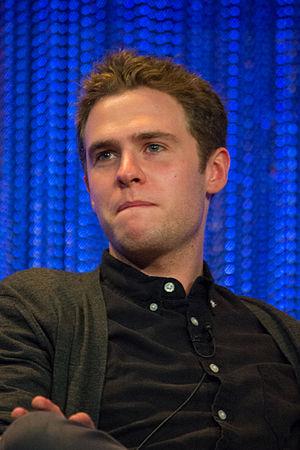
Marvel : Les Agents du SHIELD est une série télévisée américaine de super-héros en 136 épisodes de 45 minutes, créée par Joss Whedon, Jed Whedon et Maurissa Tancharoen d'après les comics Marvel de Stan Lee et Jack Kirby. Produite par Marvel Television et ABC Studios, elle a été diffusée simultanément du 24 septembre 2013 jusqu'au 12 août 2020 sur le réseau ABC aux États-Unis et sur le réseau CTV au Canada.
Iain De Caestecker, né le 29 décembre 1987 à Glasgow en Écosse, est un acteur écossais surtout connu pour son rôle du Dʳ Leo Fitz, un agent du SHIELD spécialisé dans la physique, la mécanique et les sciences dans la série Marvel : Les Agents du SHIELD.